Ahom kingdom

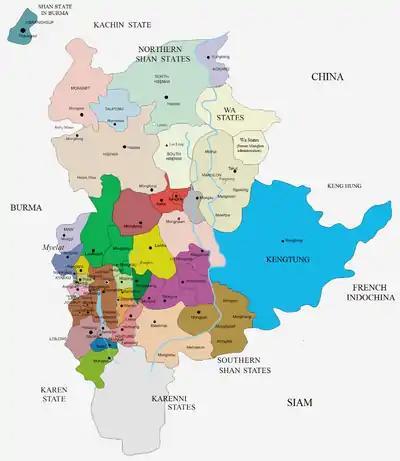
Map of Shan States

The Ahom kingdom was established in 1228 when Sukaphaa, a Tai prince, entered the Brahmaputra valley having crossed the rugged Patkai mountain range from Möng Mao. Sukaphaa probably started his journey from his homeland with a small number, but he was supported and joined by other Tai chiefs and common followers along the way and entered Assam with approximately 9,000 persons. His destiny was Upper Assam, earlier the domain of the Kamarupa kingdom but which had since lapsed into deteriorating conditions, and his intention was not to conquer and raid but to permanently settle in fallow land and practice agriculture